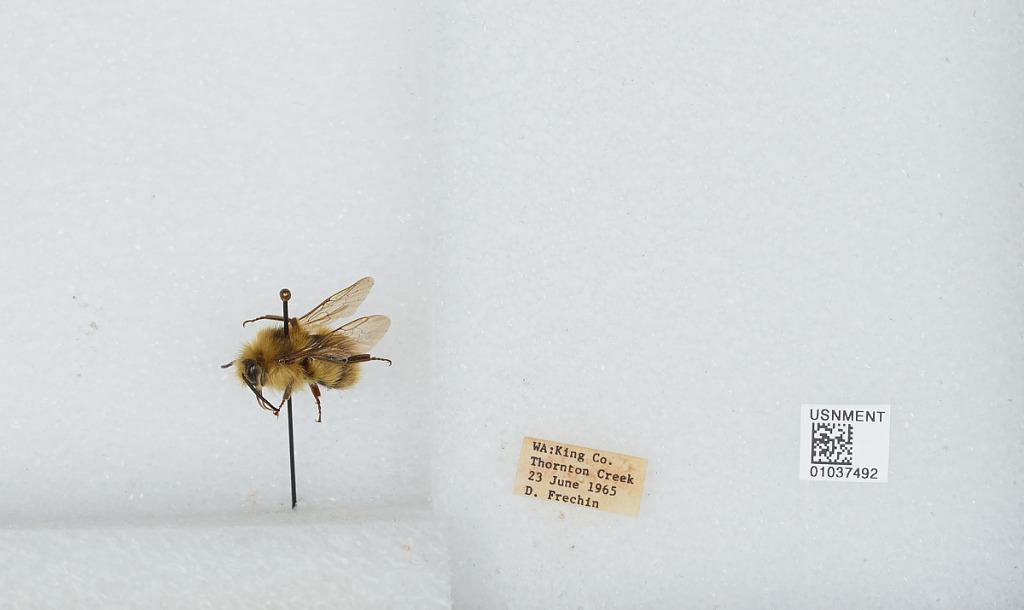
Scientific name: Bombus (Pyrobombus) mixtus Cresson
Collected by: D. Frechin
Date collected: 1965-6-23
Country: United States
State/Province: Washington
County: King
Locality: Thornton Creek
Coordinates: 47.7031, -122.309